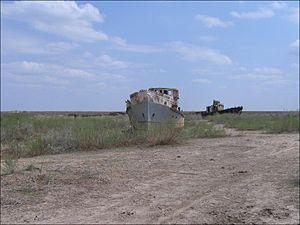
La croissance non-économique, dans la théorie du développement humain, l'économie du bien-être et certaines formes de l'économie écologique, est la croissance économique qui provoque un déclin de la qualité de vie. Le concept est attribué à l'influent économiste écologique et théoricien de l'état stationnaire, Herman Daly, bien que d'autres théoriciens puissent également être considérés à l'origine de ce concept. La croissance non-économique ne doit pas être confondue avec la décroissance économique, c'est-à-dire la réduction de la taille de l'économie dans le but d'accroître le bien-être et la soutenabilité.